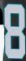
Number: 8